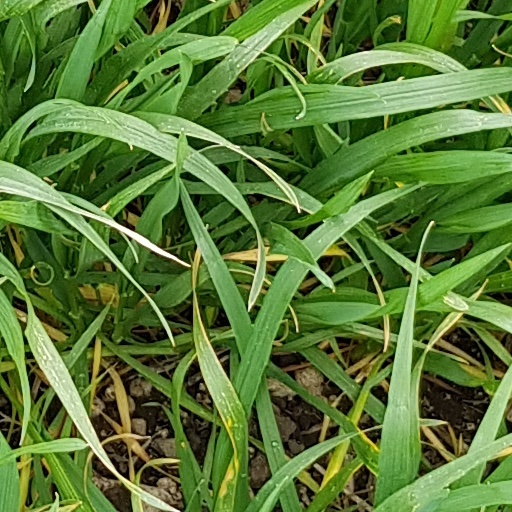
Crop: wheat